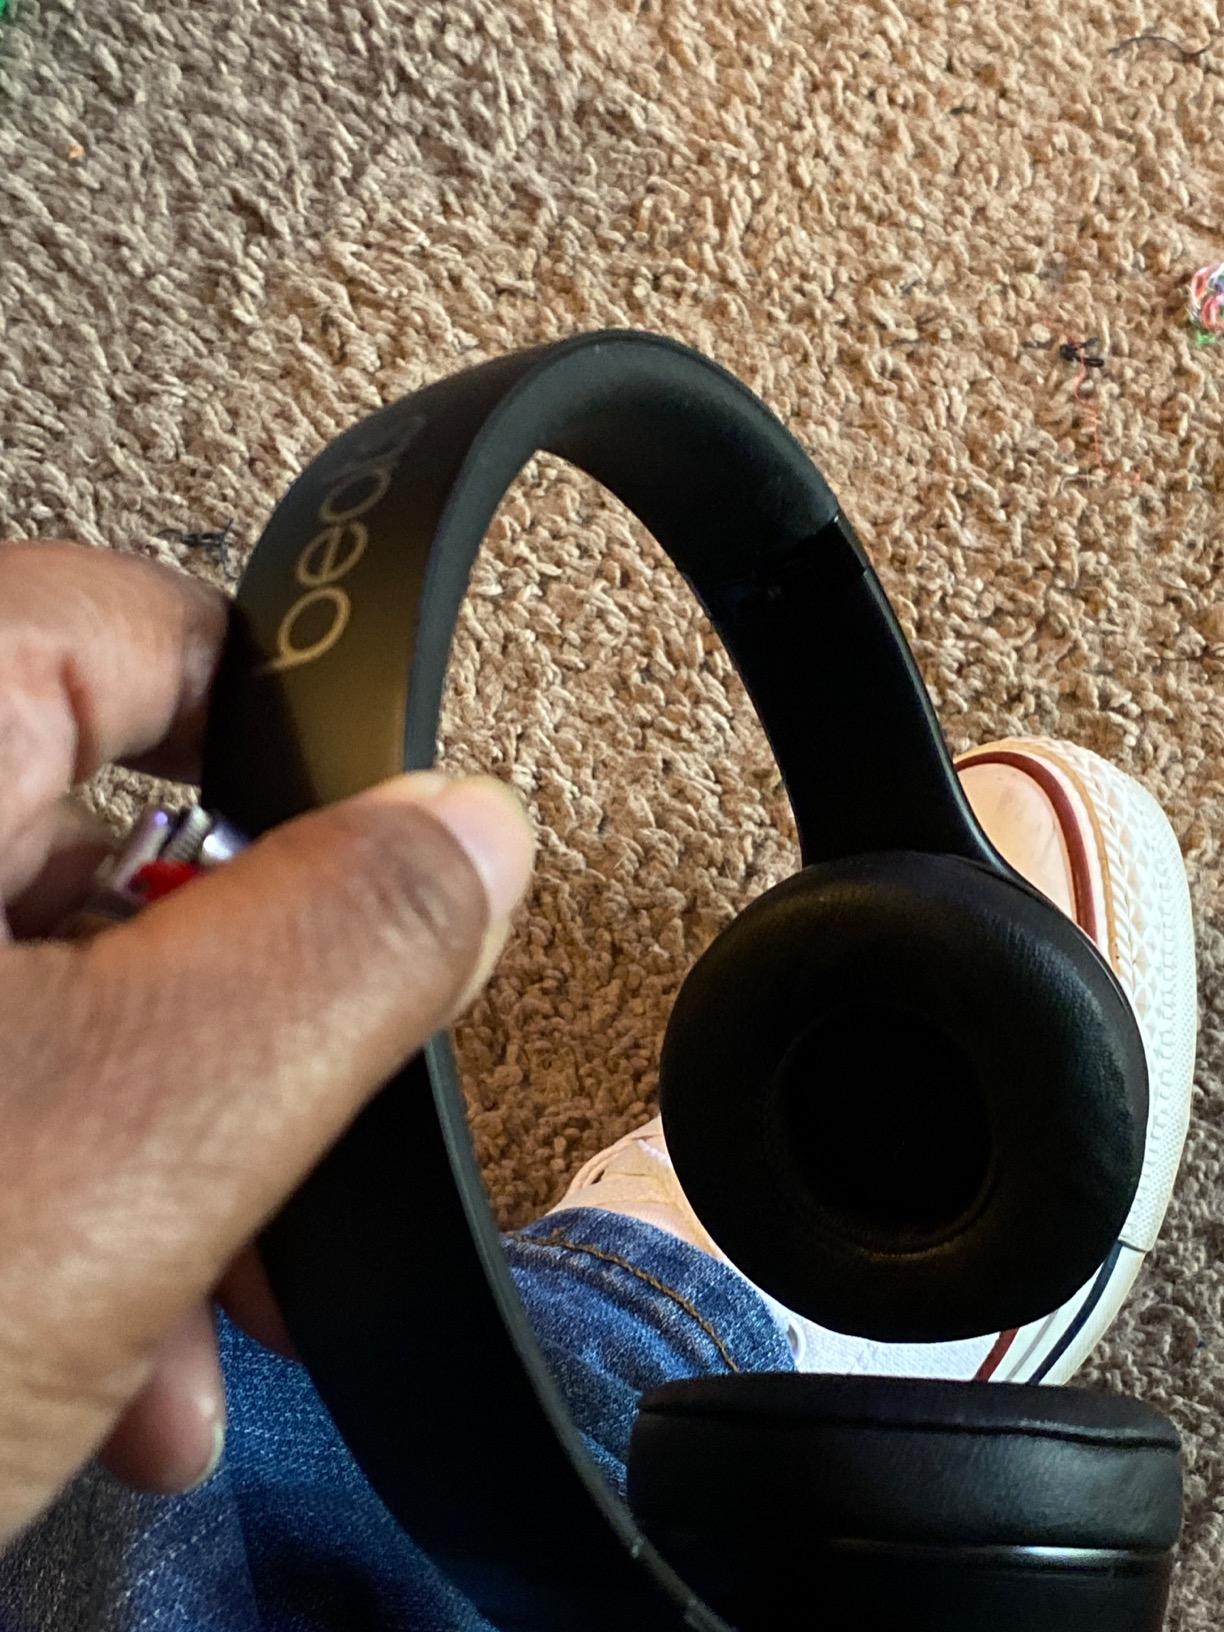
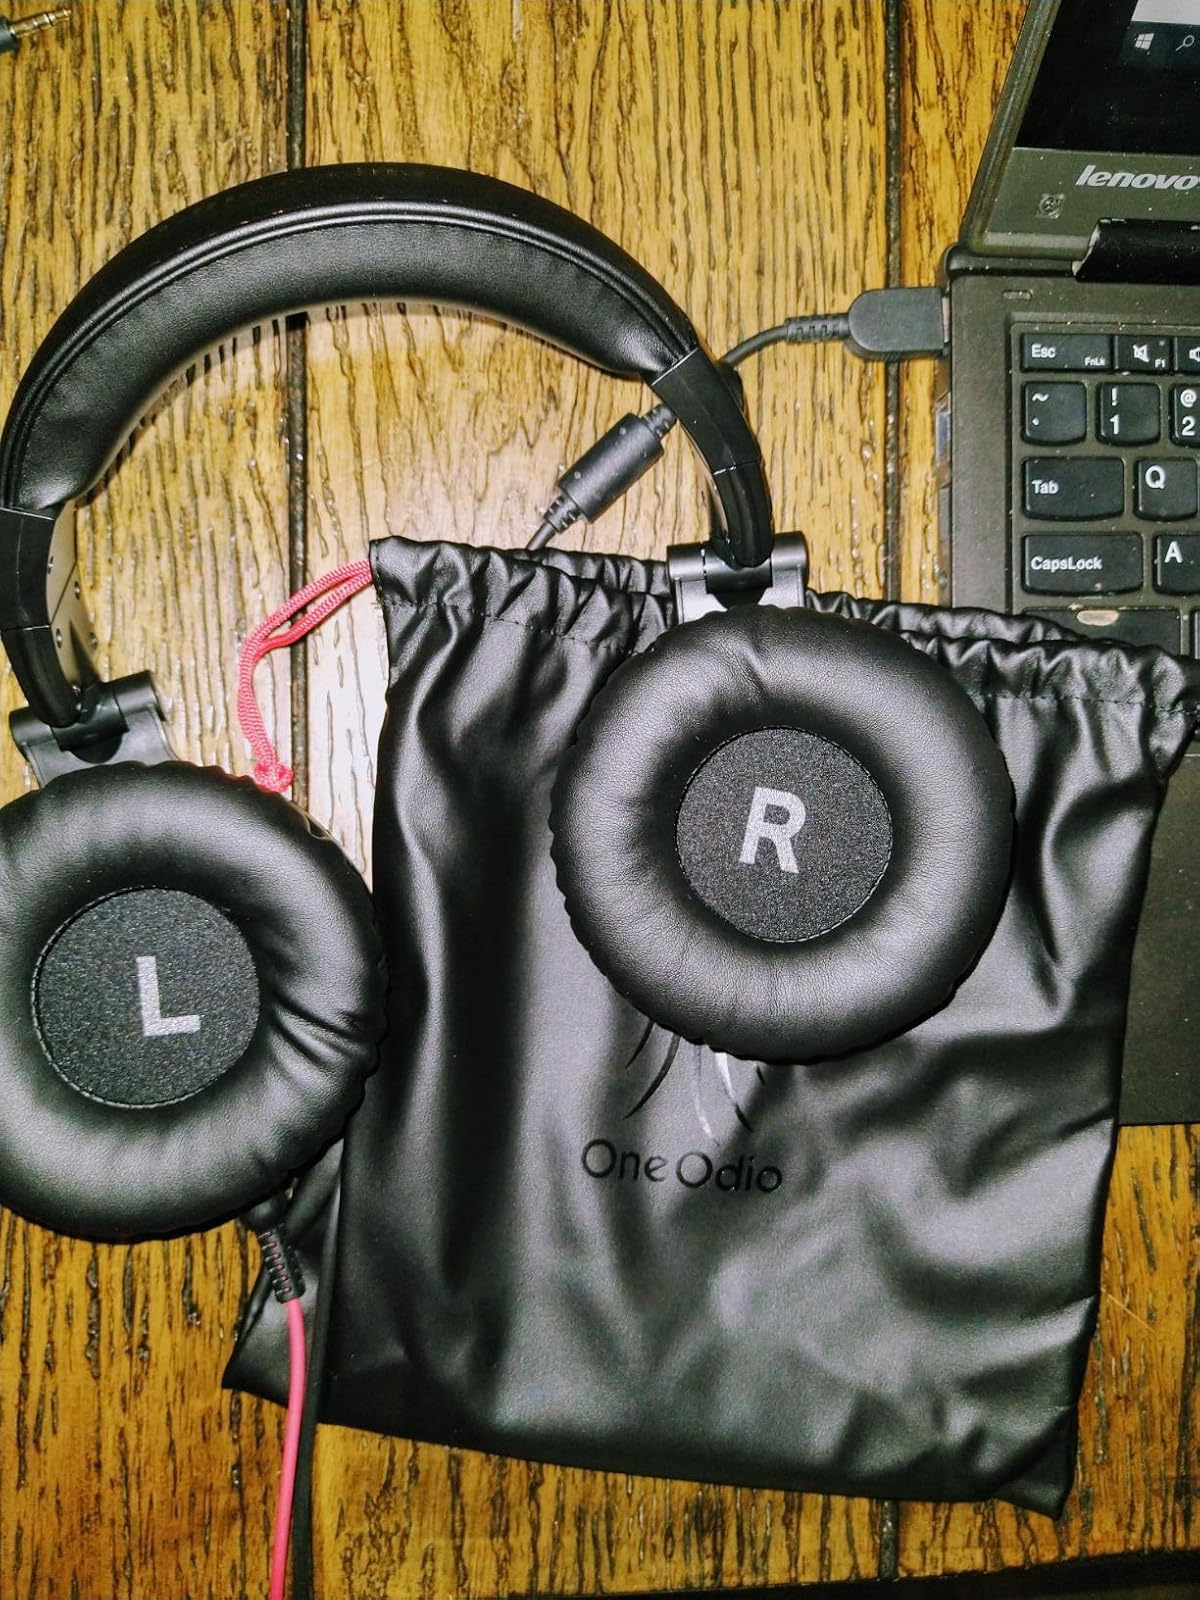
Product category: headphones
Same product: no